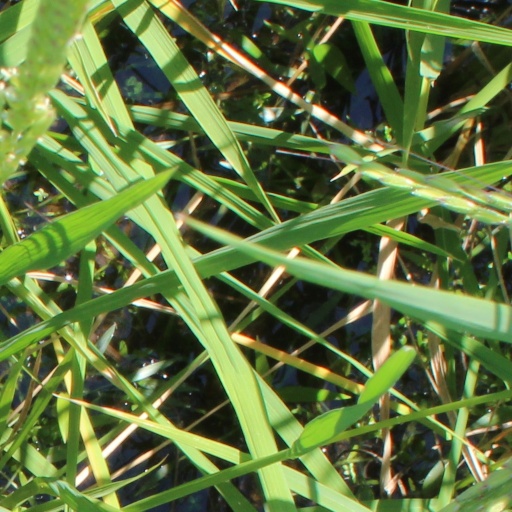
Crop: rice